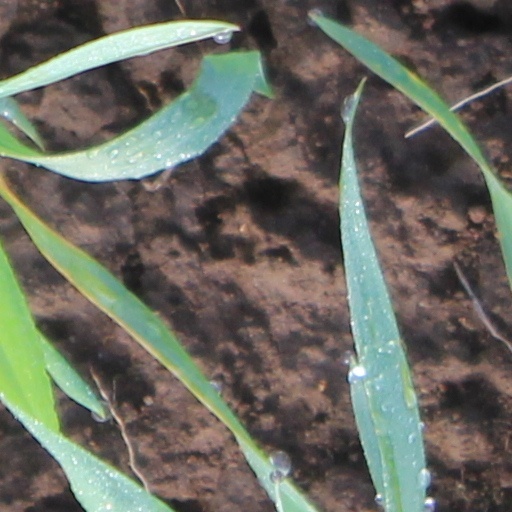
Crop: wheat